Menologium

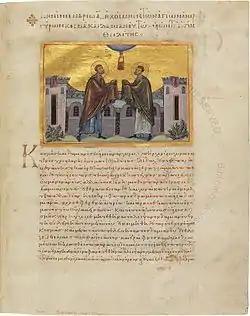
A page from the "Menologium" of Basil II, depicting Saints Cosmas and Damian

Synaxaria, also known as menologia, are collections of saints' lives without the other liturgical material of the menaia. They correspond with Roman Catholic Martyrologies, although the usual Orthodox style is to provide fewer but fuller entries on the saints' lives. The most famous example is the Menologium of Basil II from around the year 1000. Somesuch as the Menologium of Symeon Metaphrastes or the Syriac Menologiumbear a close resemblance to medieval Catholic legendaria and early modern recompilations of them such as Surius's . Delehaye found that Symeon and other hagiographers of his era were largely conservative while compiling their works from earlier synaxaria but sparsely added additional materials from othernow uncertainsources.